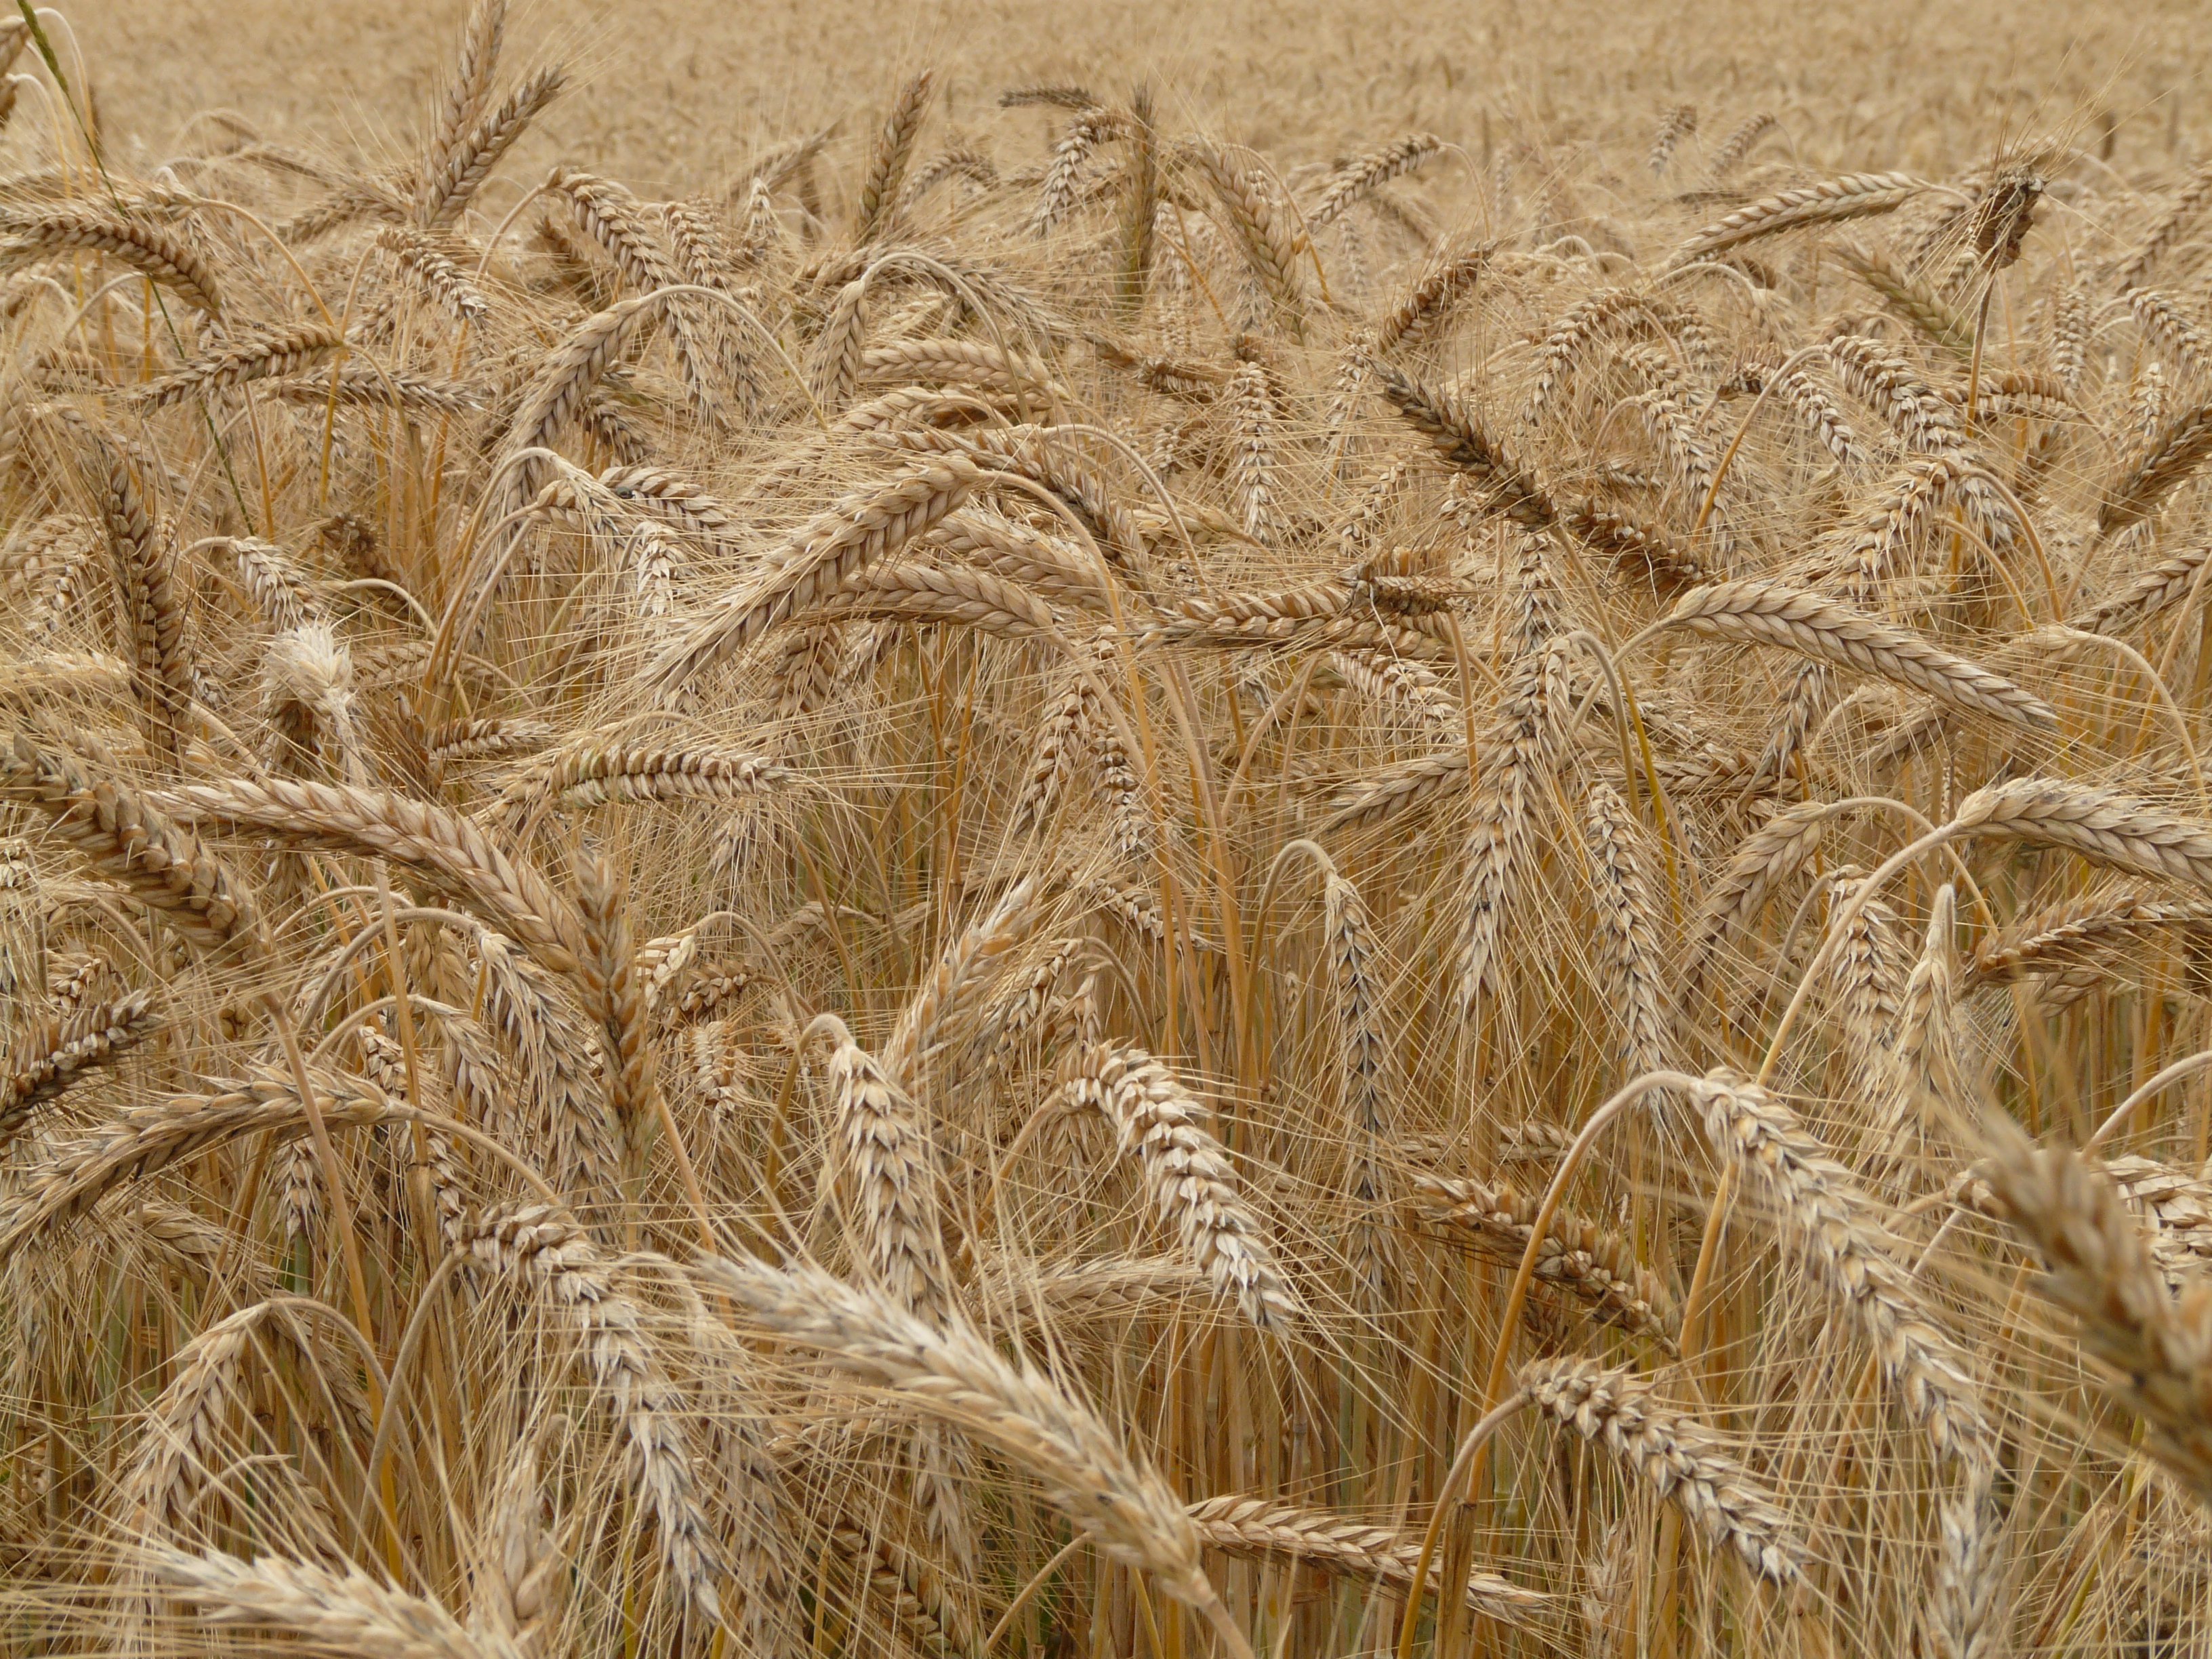
plant, field, barley, wheat, grain, food, crop, agriculture, eat, spike, cereal, rye, cornfield, cereals, arable, flowering plant, commodity, rye field, emmer, triticale, nourishing rye, hordeum, grass family, land plant, food grain, einkorn wheat